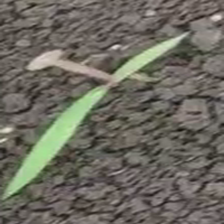
Weed species: Digitaria_SP_(Digitaria Sanguinalis )